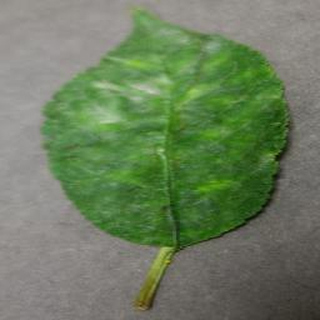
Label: cherry_powdery_mildew